Tsz Wan Shan

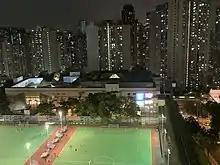
Night of Tsz Wan Shan Estate Central Playground

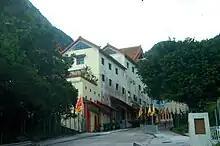
Fat Jong Temple along Sha Tin Pass Road, in Tsz Wan Shan

Tsz Wan Shan is a residential area in Kowloon, Hong Kong. Located below Temple Hill, it is administratively part of Wong Tai Sin District. Temple Hill is also called "Tsz Wan Shan" , but Tsz Wan Shan usually refers to the area.